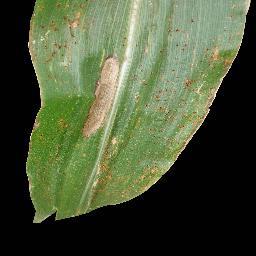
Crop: corn
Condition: (maize)_common_rust